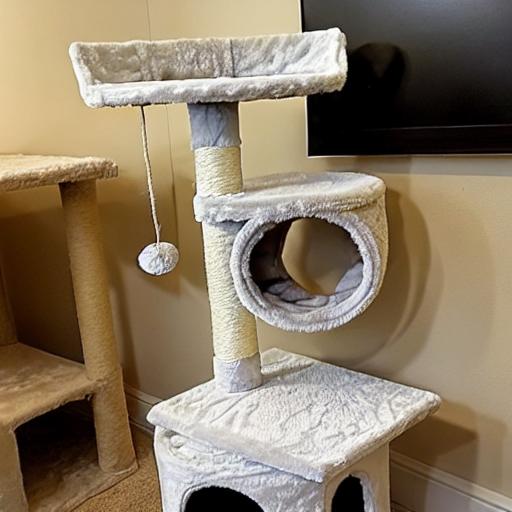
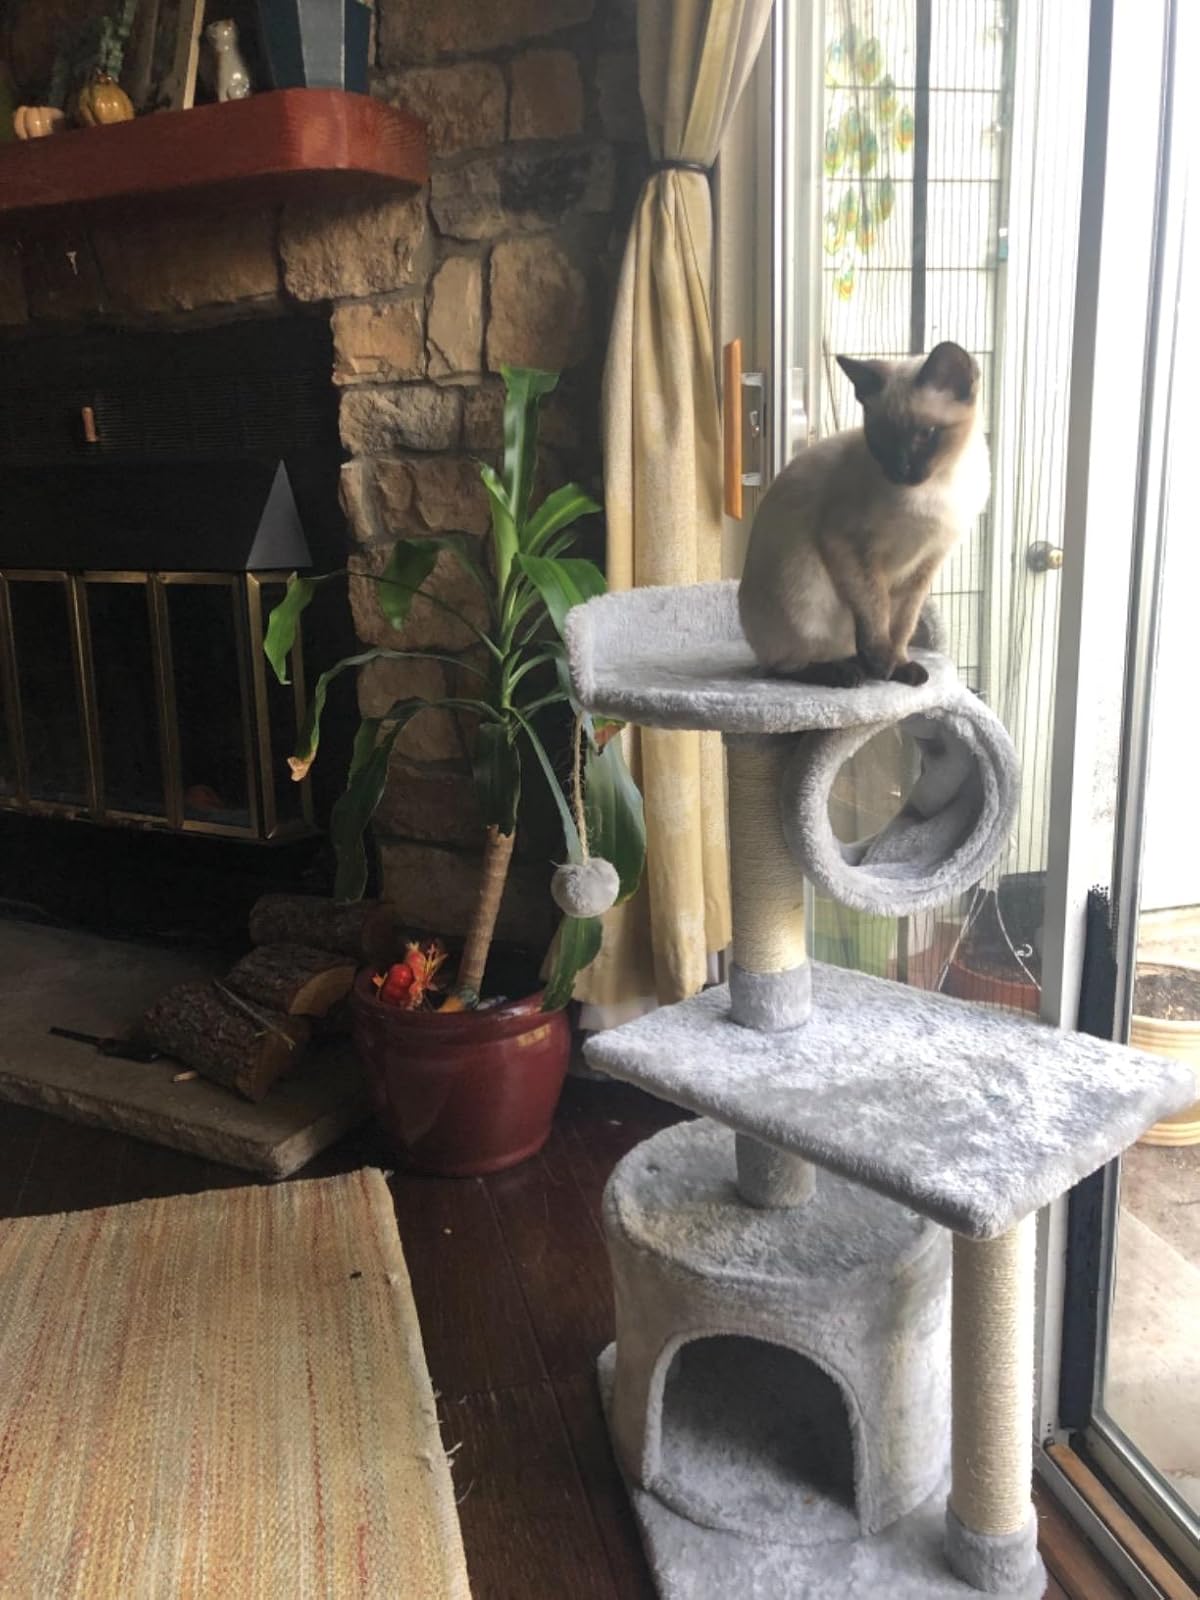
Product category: items_cat tree
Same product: no